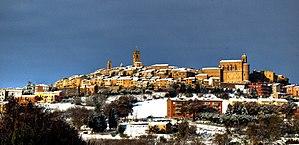
Potenza Picena est une commune italienne d'environ 15 870 habitants, située dans la province de Macerata, dans la région des Marches en Italie centrale. Elle est à environ 40 kilomètres au sud d'Ancône et à quelques kilomètres de la mer Adriatique.